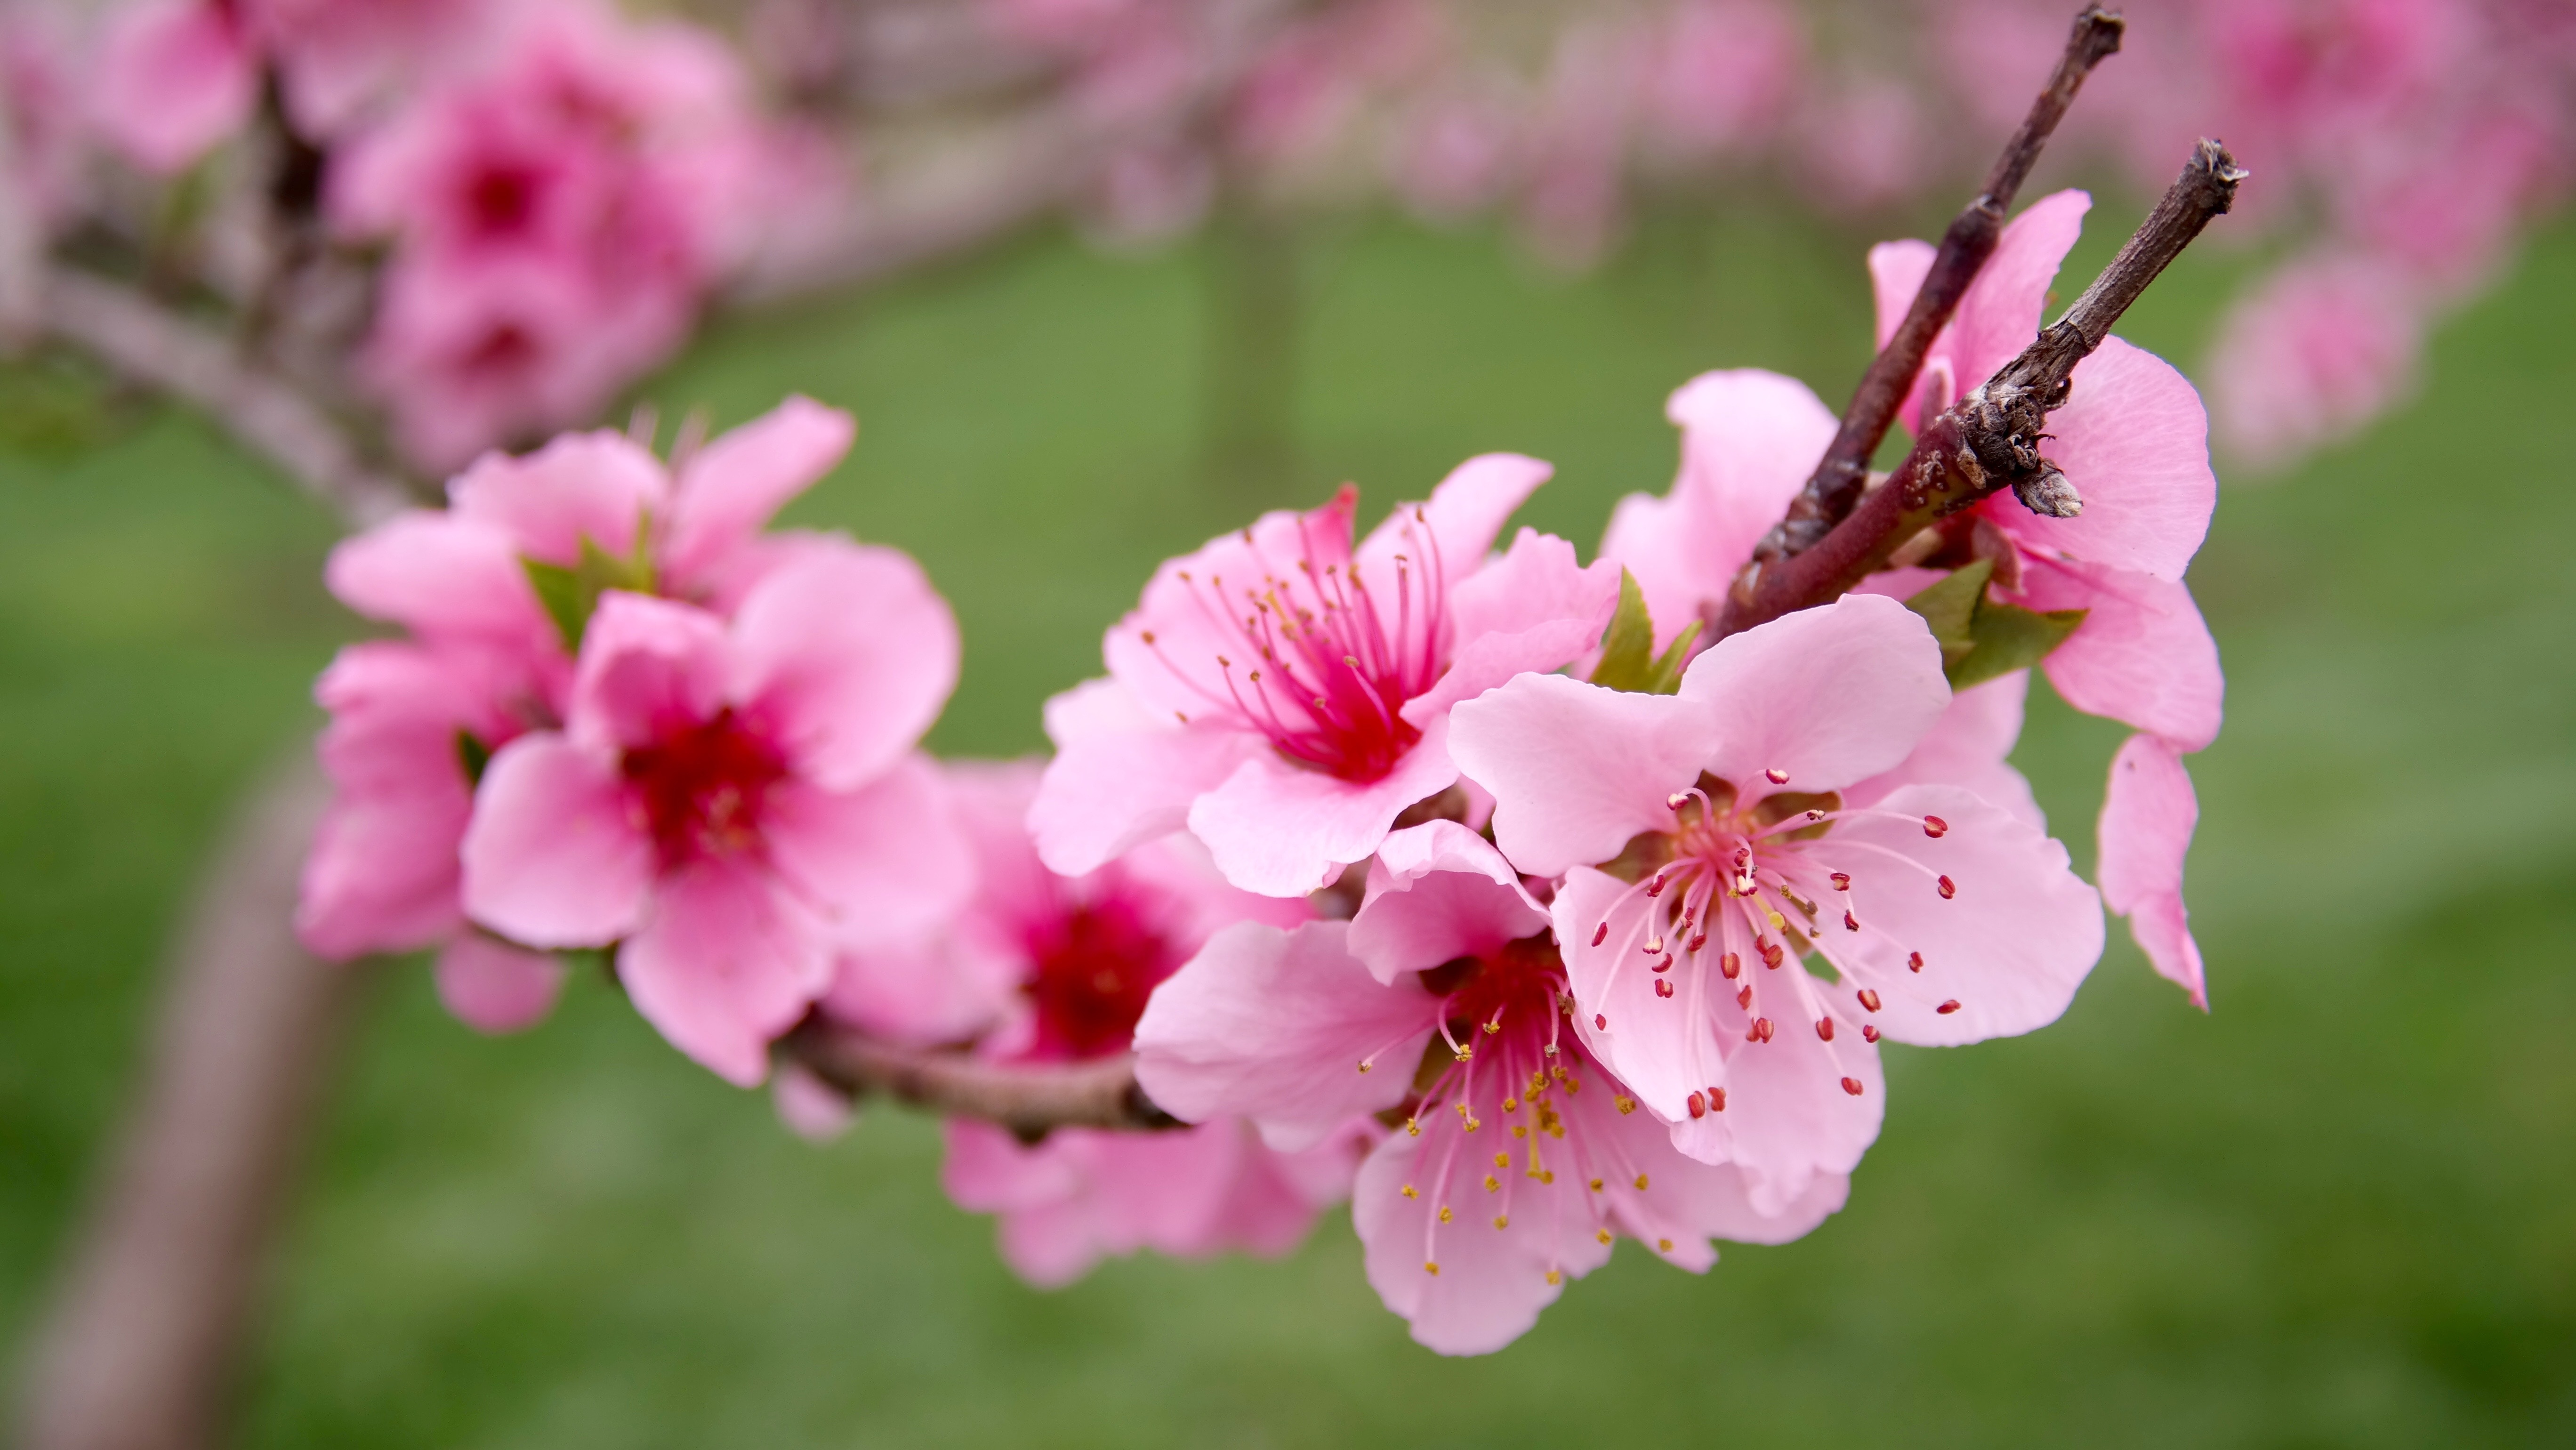
branch, blossom, plant, flower, petal, produce, botany, pink, flora, cherry blossom, wildflower, shrub, macro photography, flowering plant, land plant